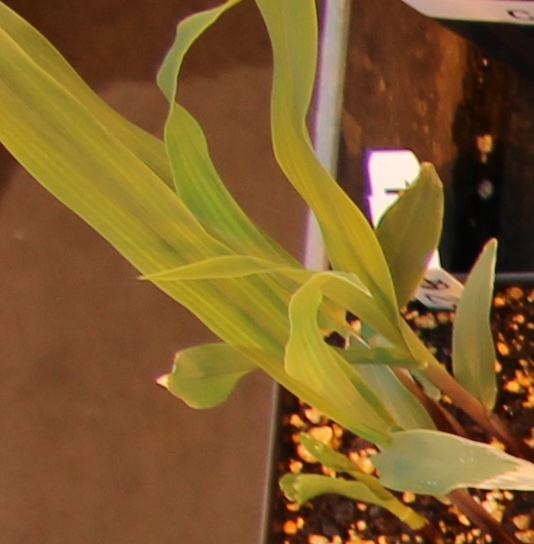
Label: Corn